Blues

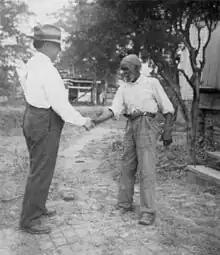
Musicologist John Lomax (left) shaking hands with musician "Uncle" Rich Brown in Sumterville, Alabama

Other recordings that are still available were made in 1924 by Lawrence Gellert. Later, several recordings were made by Robert W. Gordon, who became head of the Archive of American Folk Songs of the Library of Congress. Gordon's successor at the library was John Lomax. In the 1930s, Lomax and his son Alan made a large number of non-commercial blues recordings that testify to the huge variety of proto-blues styles, such as field hollers and ring shouts. A record of blues music as it existed before 1920 can also be found in the recordings of artists such as Lead Belly and Henry Thomas. All these sources show the existence of many different structures distinct from twelve-, eight-, or sixteen-bar.